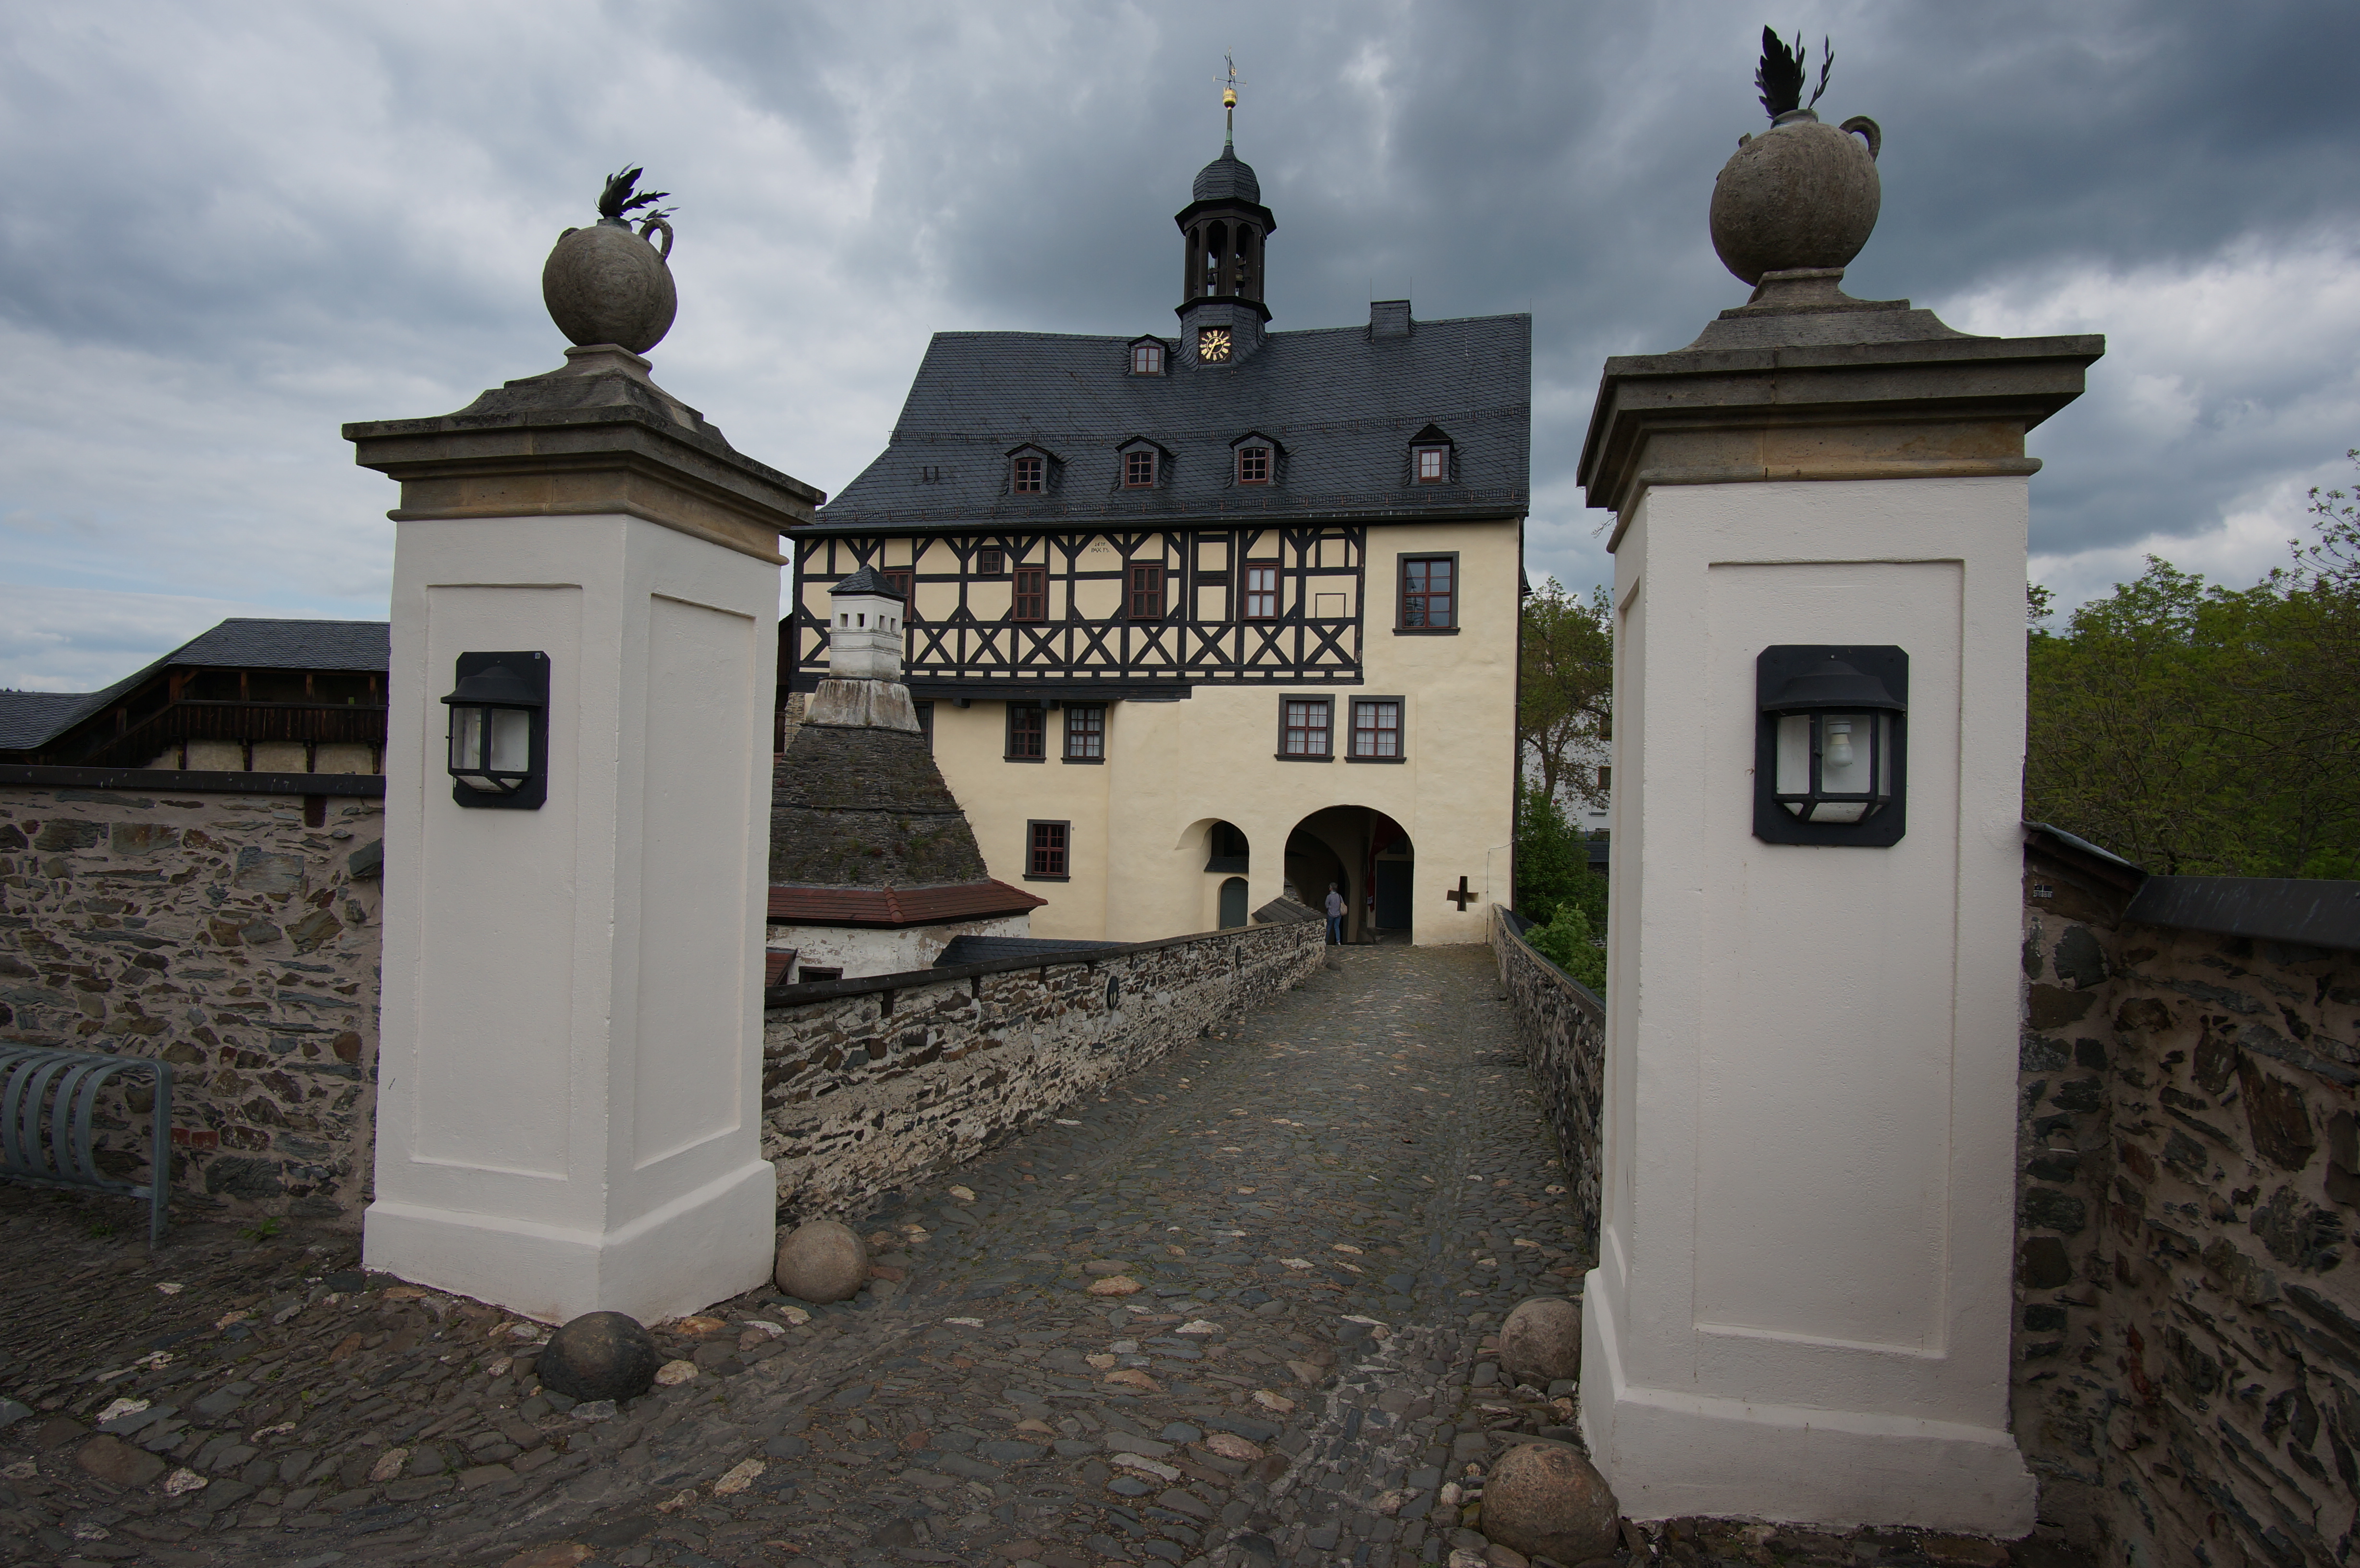
monument, column, tower, chapel, 2016, shrine, germany, deutschland, walimex, 12mm, samyang, sony, bayern, nex, nex6, lenstagged, steffenzahn, samyang12mm, walimex12mm, burgk, ancient history